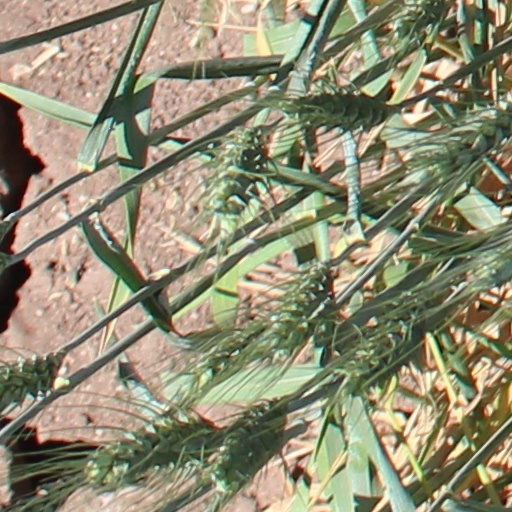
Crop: wheat